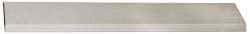
Suburban Tool - 72 Inch Long x 3-1/64 Inch Wide x 11/32 Inch Thick, Beveled Edge Straightedge - Stainless Steel
Item #: 04560199 Brand: Suburban Tool Model #: SE72SSBHD Exact Tooling IR#: 04 Product Specifications Type Beveled Edge Overall Length (Inch) 72 Overall Width (Inch) 3-1/64 Overall Thickness (Inch) 11/32 Material Stainless Steel PSC Code 5210
Brand: Suburban Tool
Category: Hardware > Tools > Measuring Tools & Sensors > Straight Edges